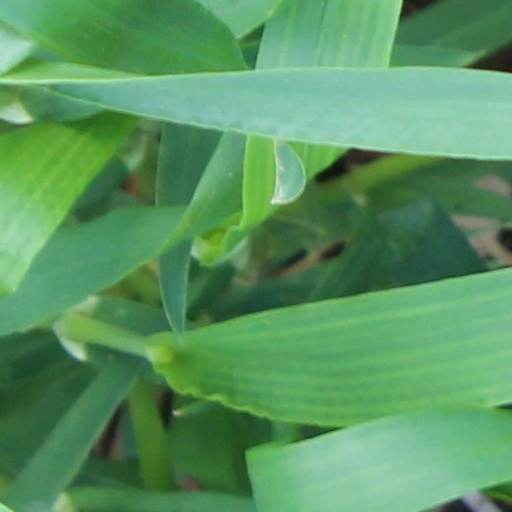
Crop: wheat